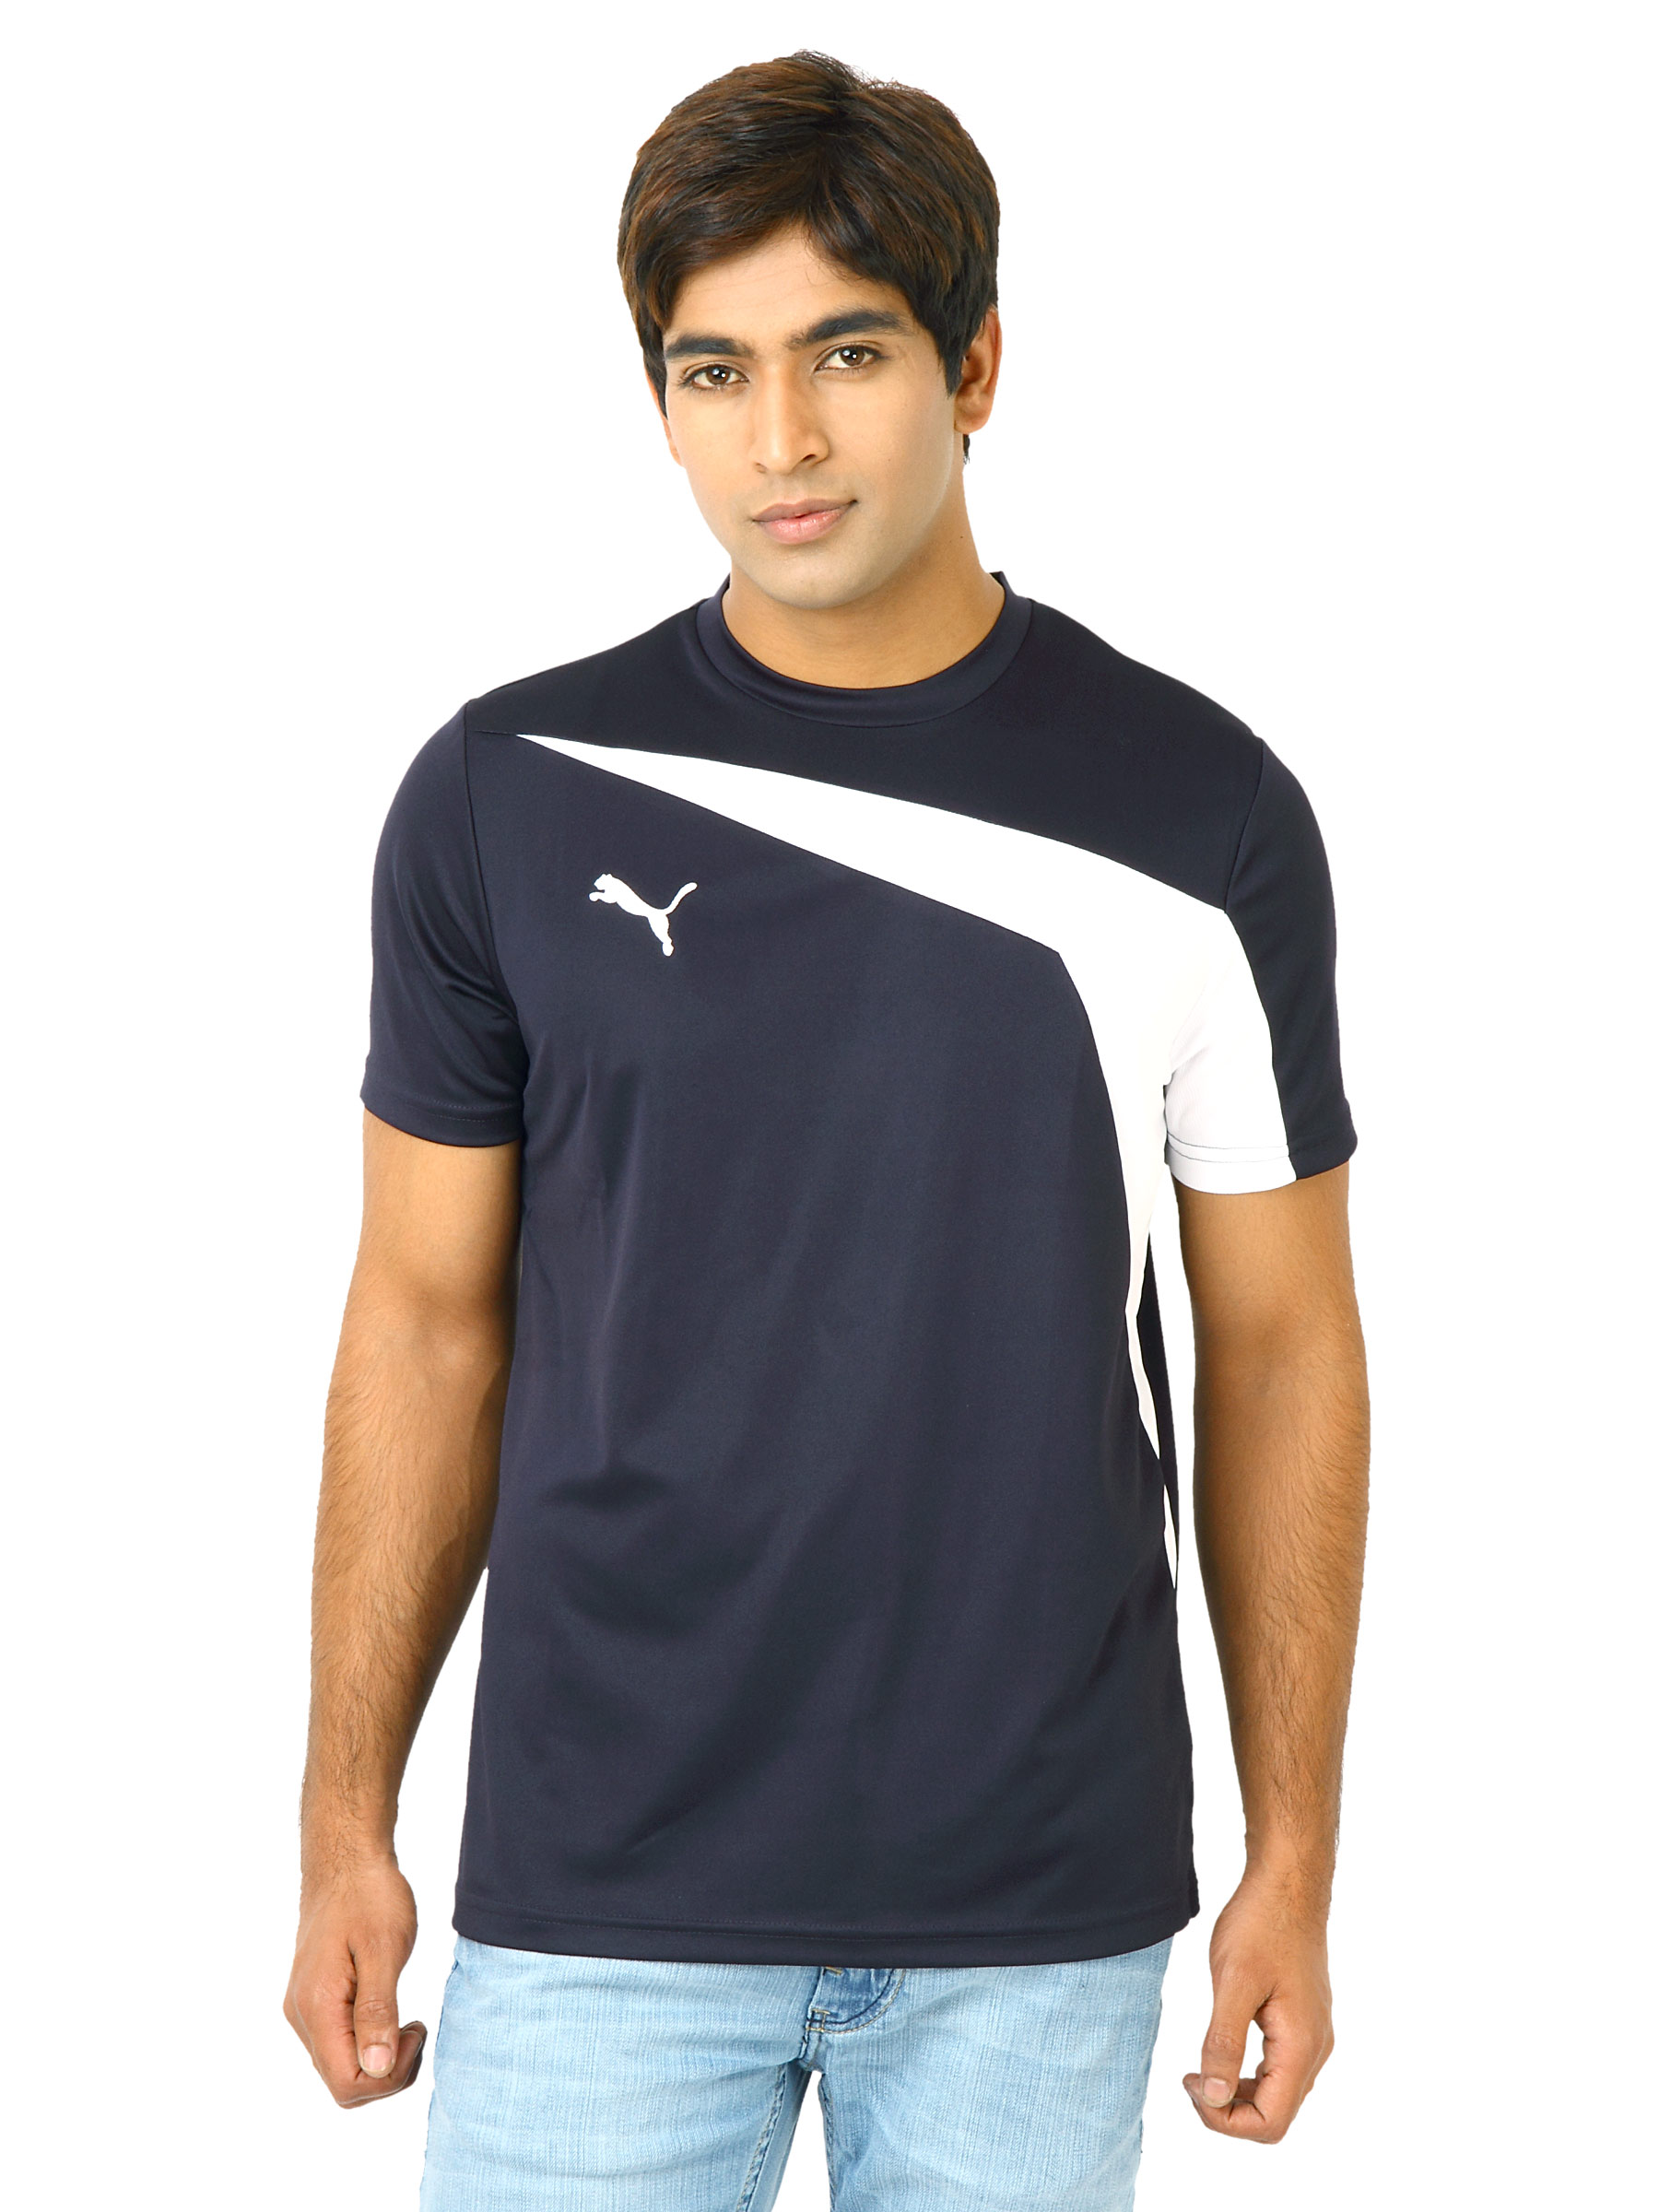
Puma Men Bts Navy Blue Tshirts
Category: Apparel / Topwear / Tshirts
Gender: Men
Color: Navy Blue
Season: Fall 2011
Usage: Casual